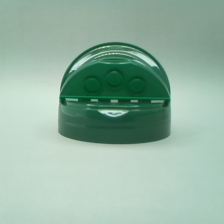
Color: green
Cap type: dual flip-top cap